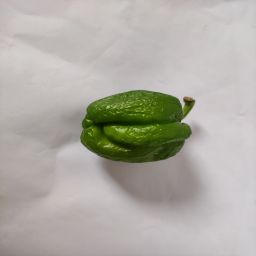
Crop: Bell Pepper
Quality: Ripe